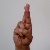
The image shows a hand gesture representing the letter 'R' in Indian Sign Language.